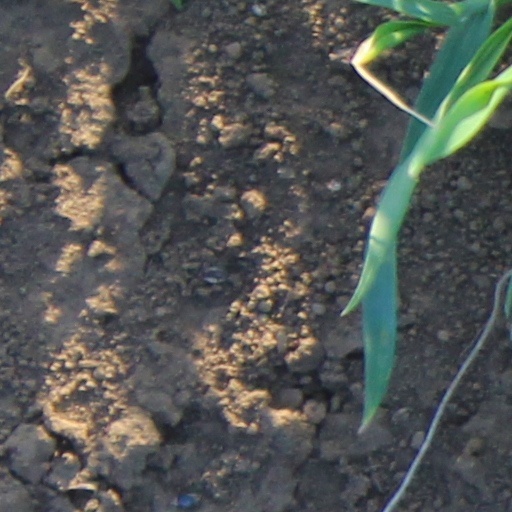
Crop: wheat